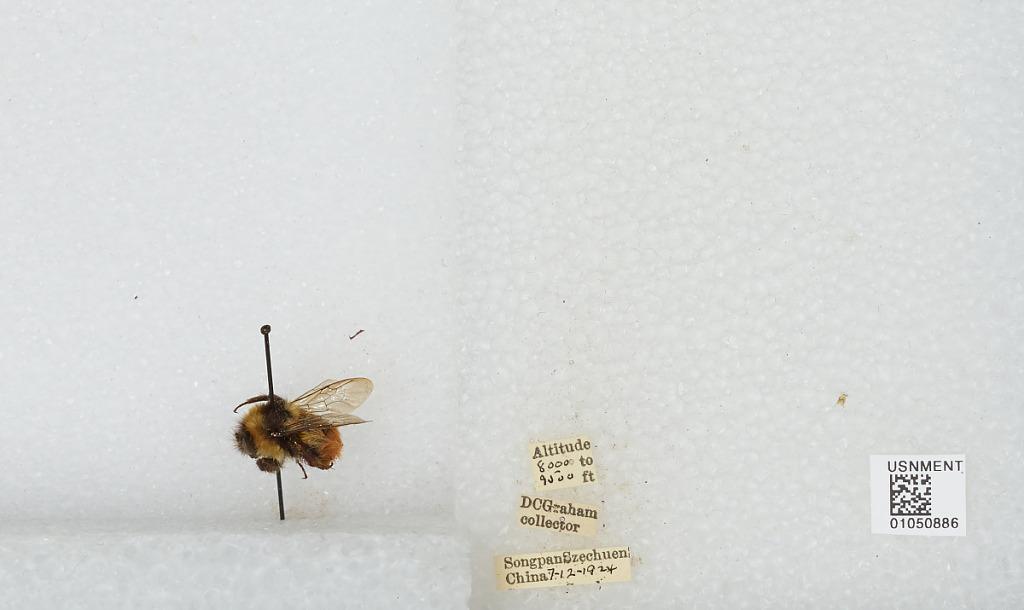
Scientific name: Bombus sp.
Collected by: D. Graham
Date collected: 1924-7-12
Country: China
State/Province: Sichuan
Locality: Songpan